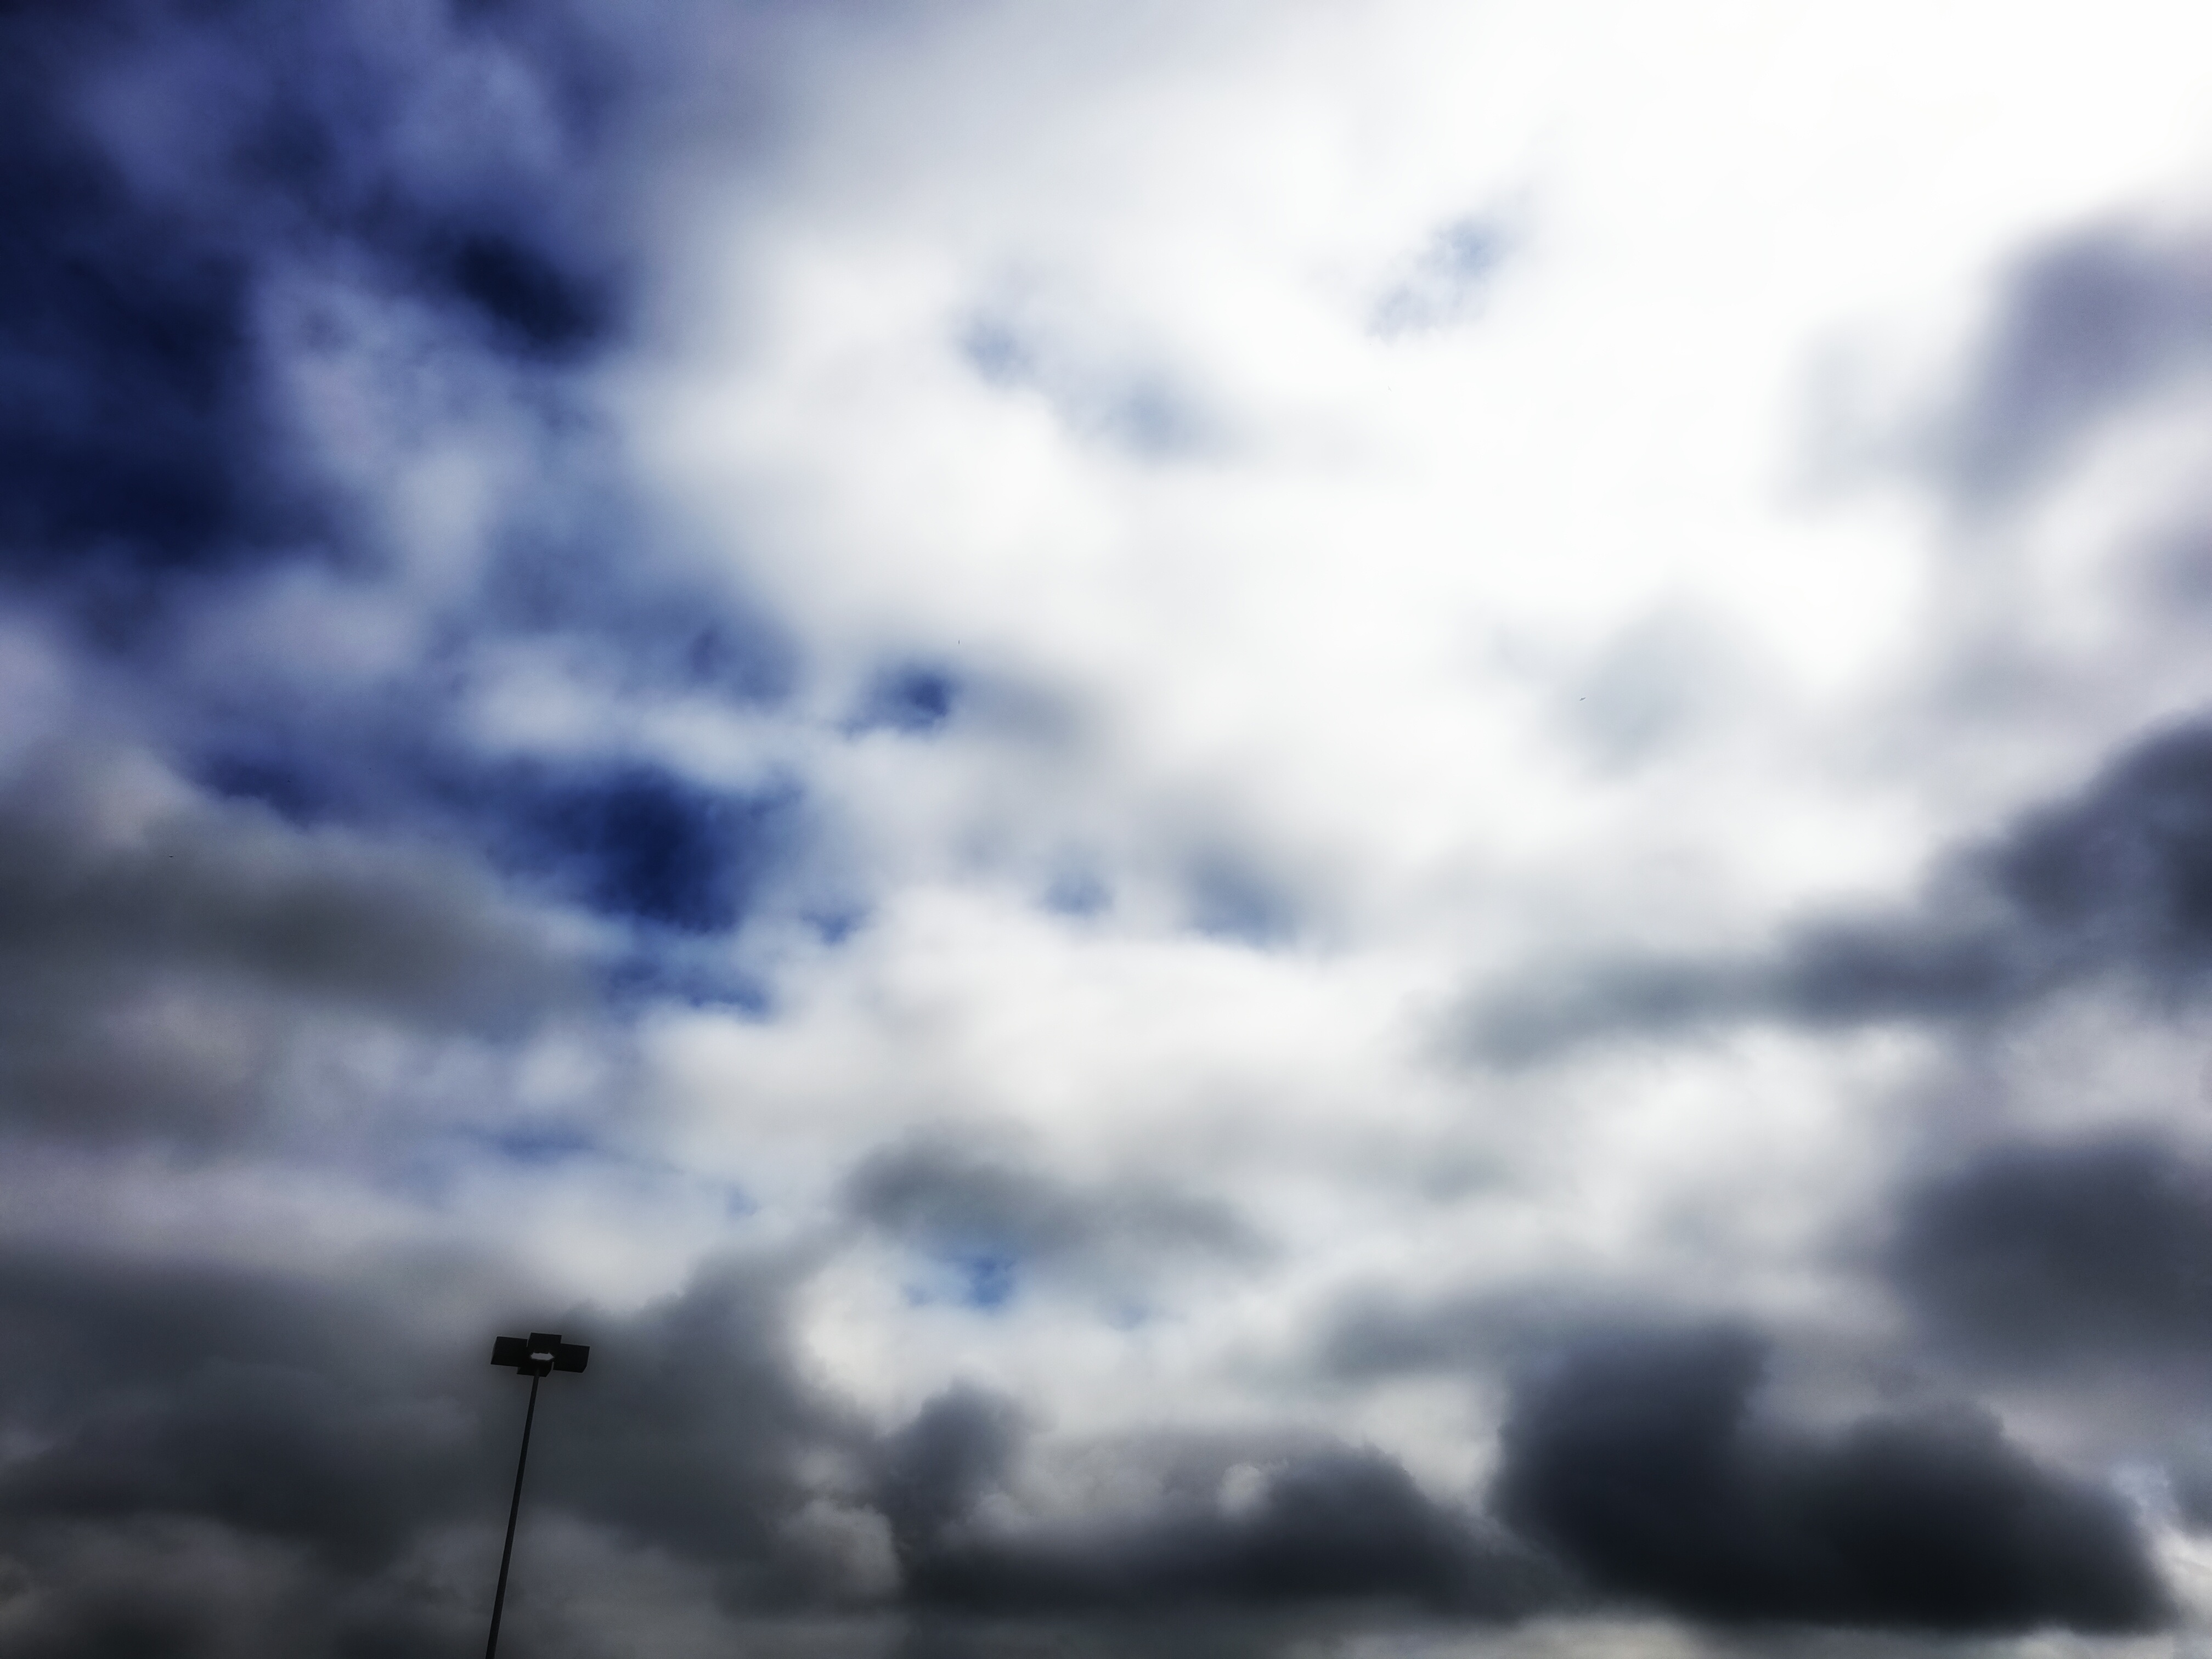
horizon, cloud, sky, wind, atmosphere, dusk, weather, cumulus, meteorological phenomenon, atmosphere of earth